Bed of Thorns

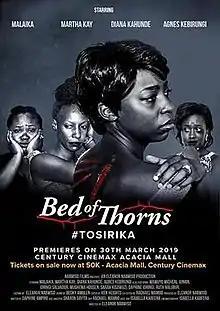

Bed of Thorns (#Tosirika) is a Ugandan, all-female crew produced drama film directed and produced by Eleanor Nabwiso under the Nabwiso Films banner. The film addresses the issue of gender-based and domestic violence. It stars media personality Malaika Tenshi Nnyanzi, Diana Kahunde, youtuber and social media comedian Martha Kay, Agnes Kebirungi, Michael Wawuyo Jr., Housen Mushema, Sara Kisawuzi and Patrick Salvador Idringi.